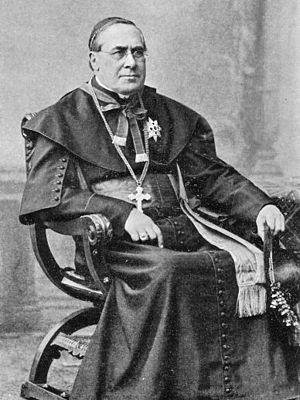
Anton Josef Gruscha est un cardinal autrichien du XIXᵉ siècle et du début du XXᵉ siècle.